Ubuntu version history

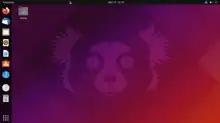
Ubuntu 21.10 Impish Indri

Ubuntu 20.10, codenamed "Groovy Gorilla", was released on 22 October 2020. This release is based on GNOME 3.38 and Linux kernel 5.8 which includes support for USB4, AMD Zen 3 CPUs, Intel Ice Lake and Tiger Lake processors, and initial support for booting Power10 processors. An updated toolchain set includes glibc 2.32, OpenJDK 11, rustc 1.41, GCC 10, LLVM 11, Python 3.8.6, ruby 2.7.0, php 7.4.9, perl 5.30 and golang 1.13.